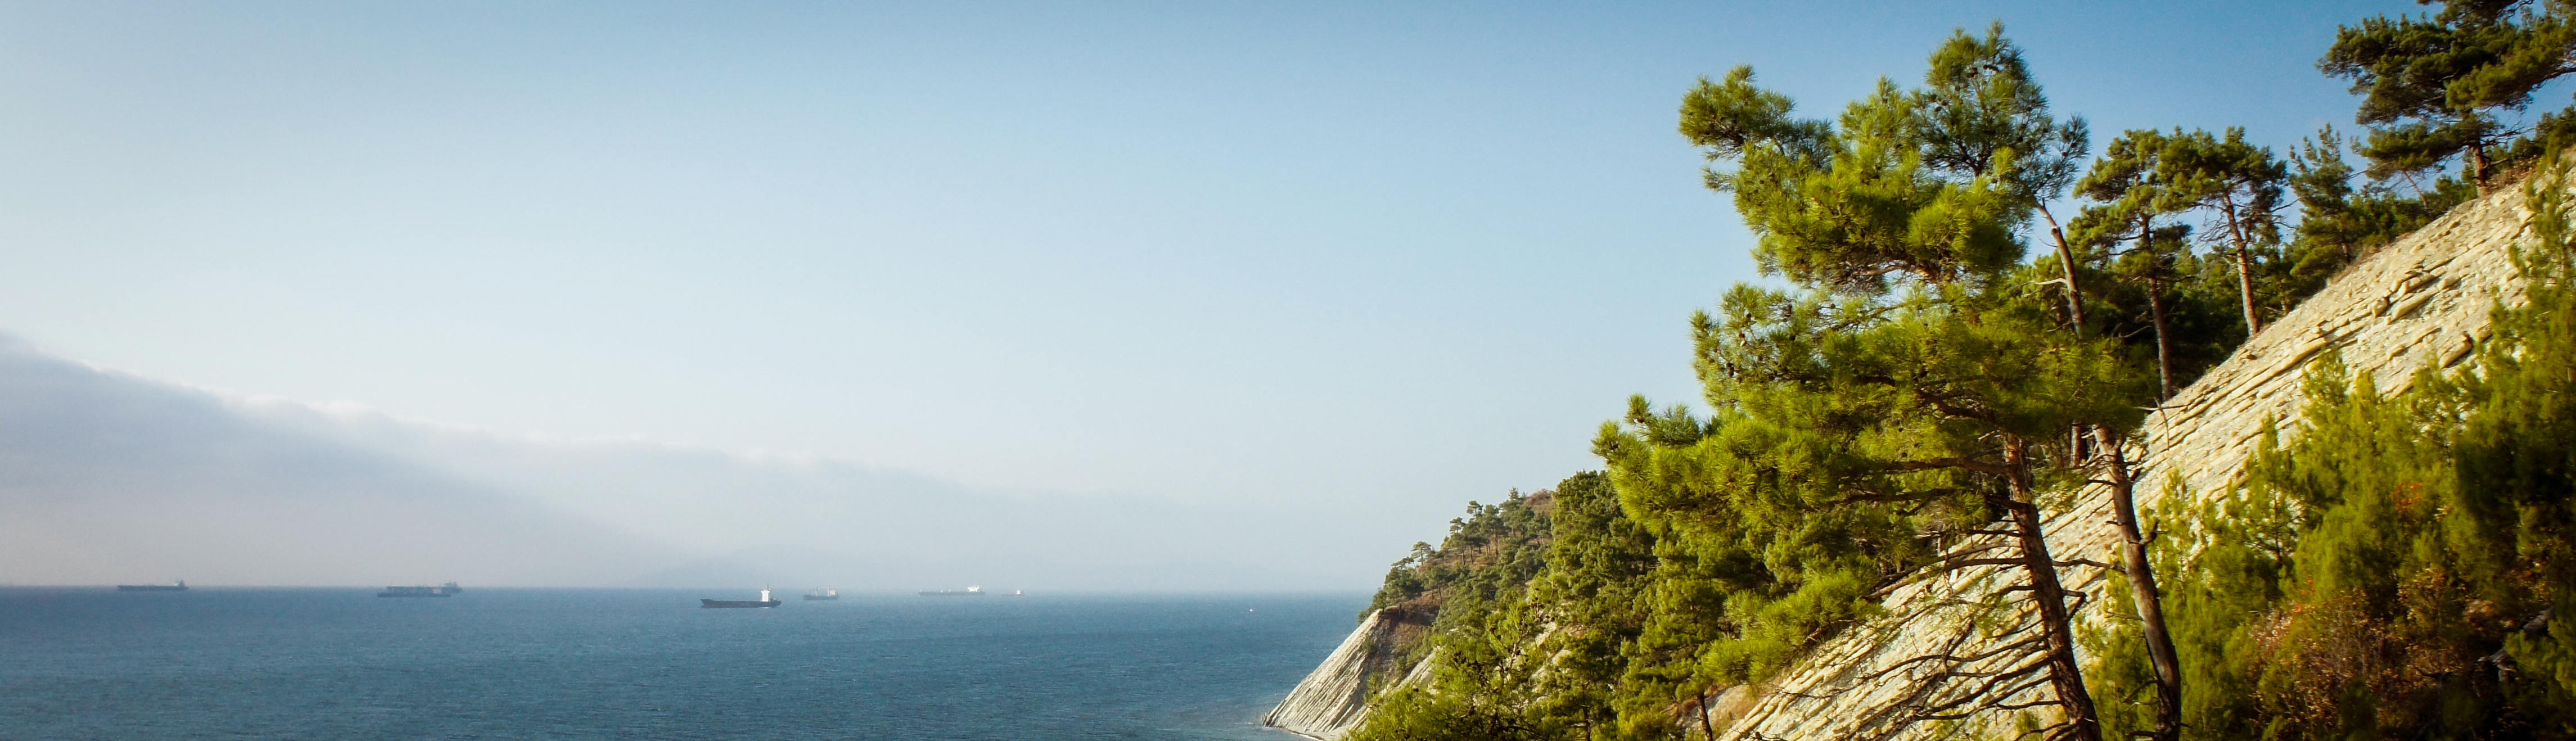
ships, wind, sea, landscape, trees, sky, nature, natural landscape, coast, atmospheric phenomenon, shore, cliff, coastal and oceanic landforms, tree, horizon, terrain, promontory, headland, hill station, calm, ocean, cloud, bay, tourism, bank, sound, klippe, photography, plant, leisure, vacation